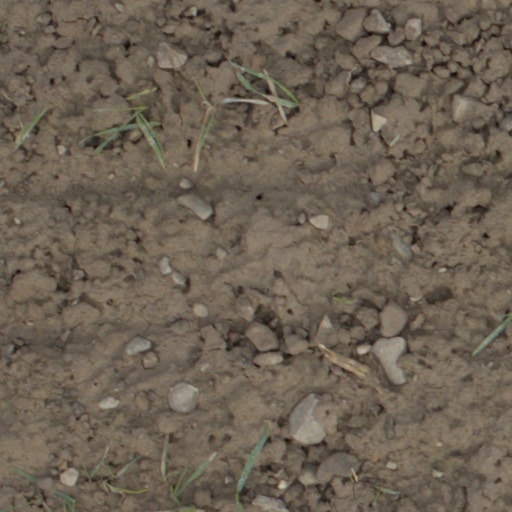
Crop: wheat